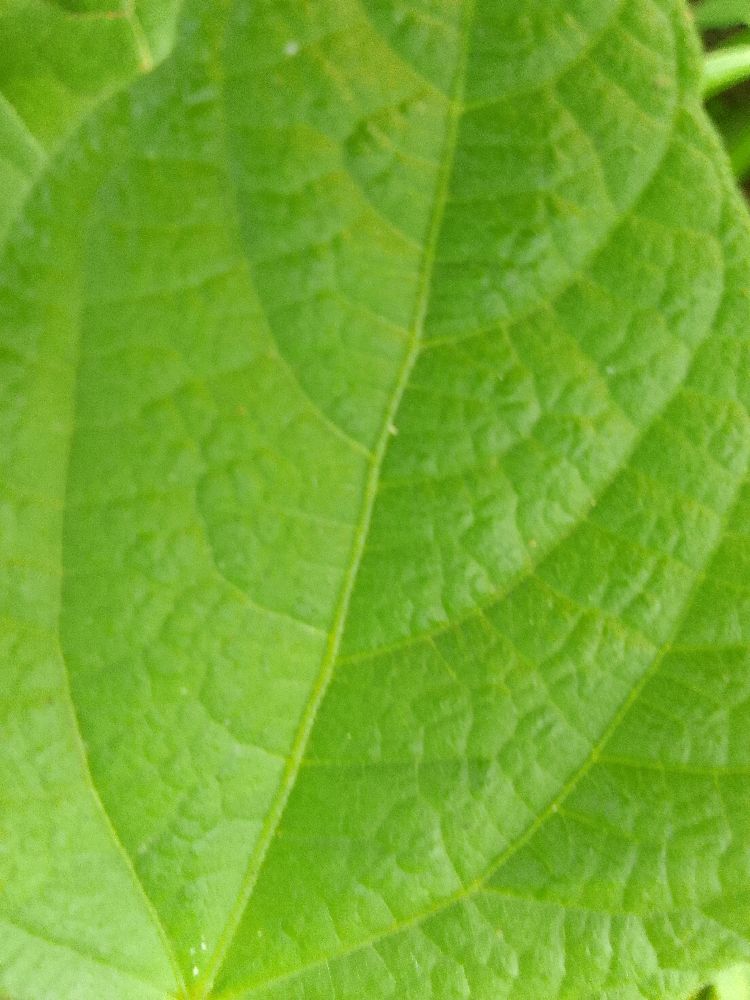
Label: healthy